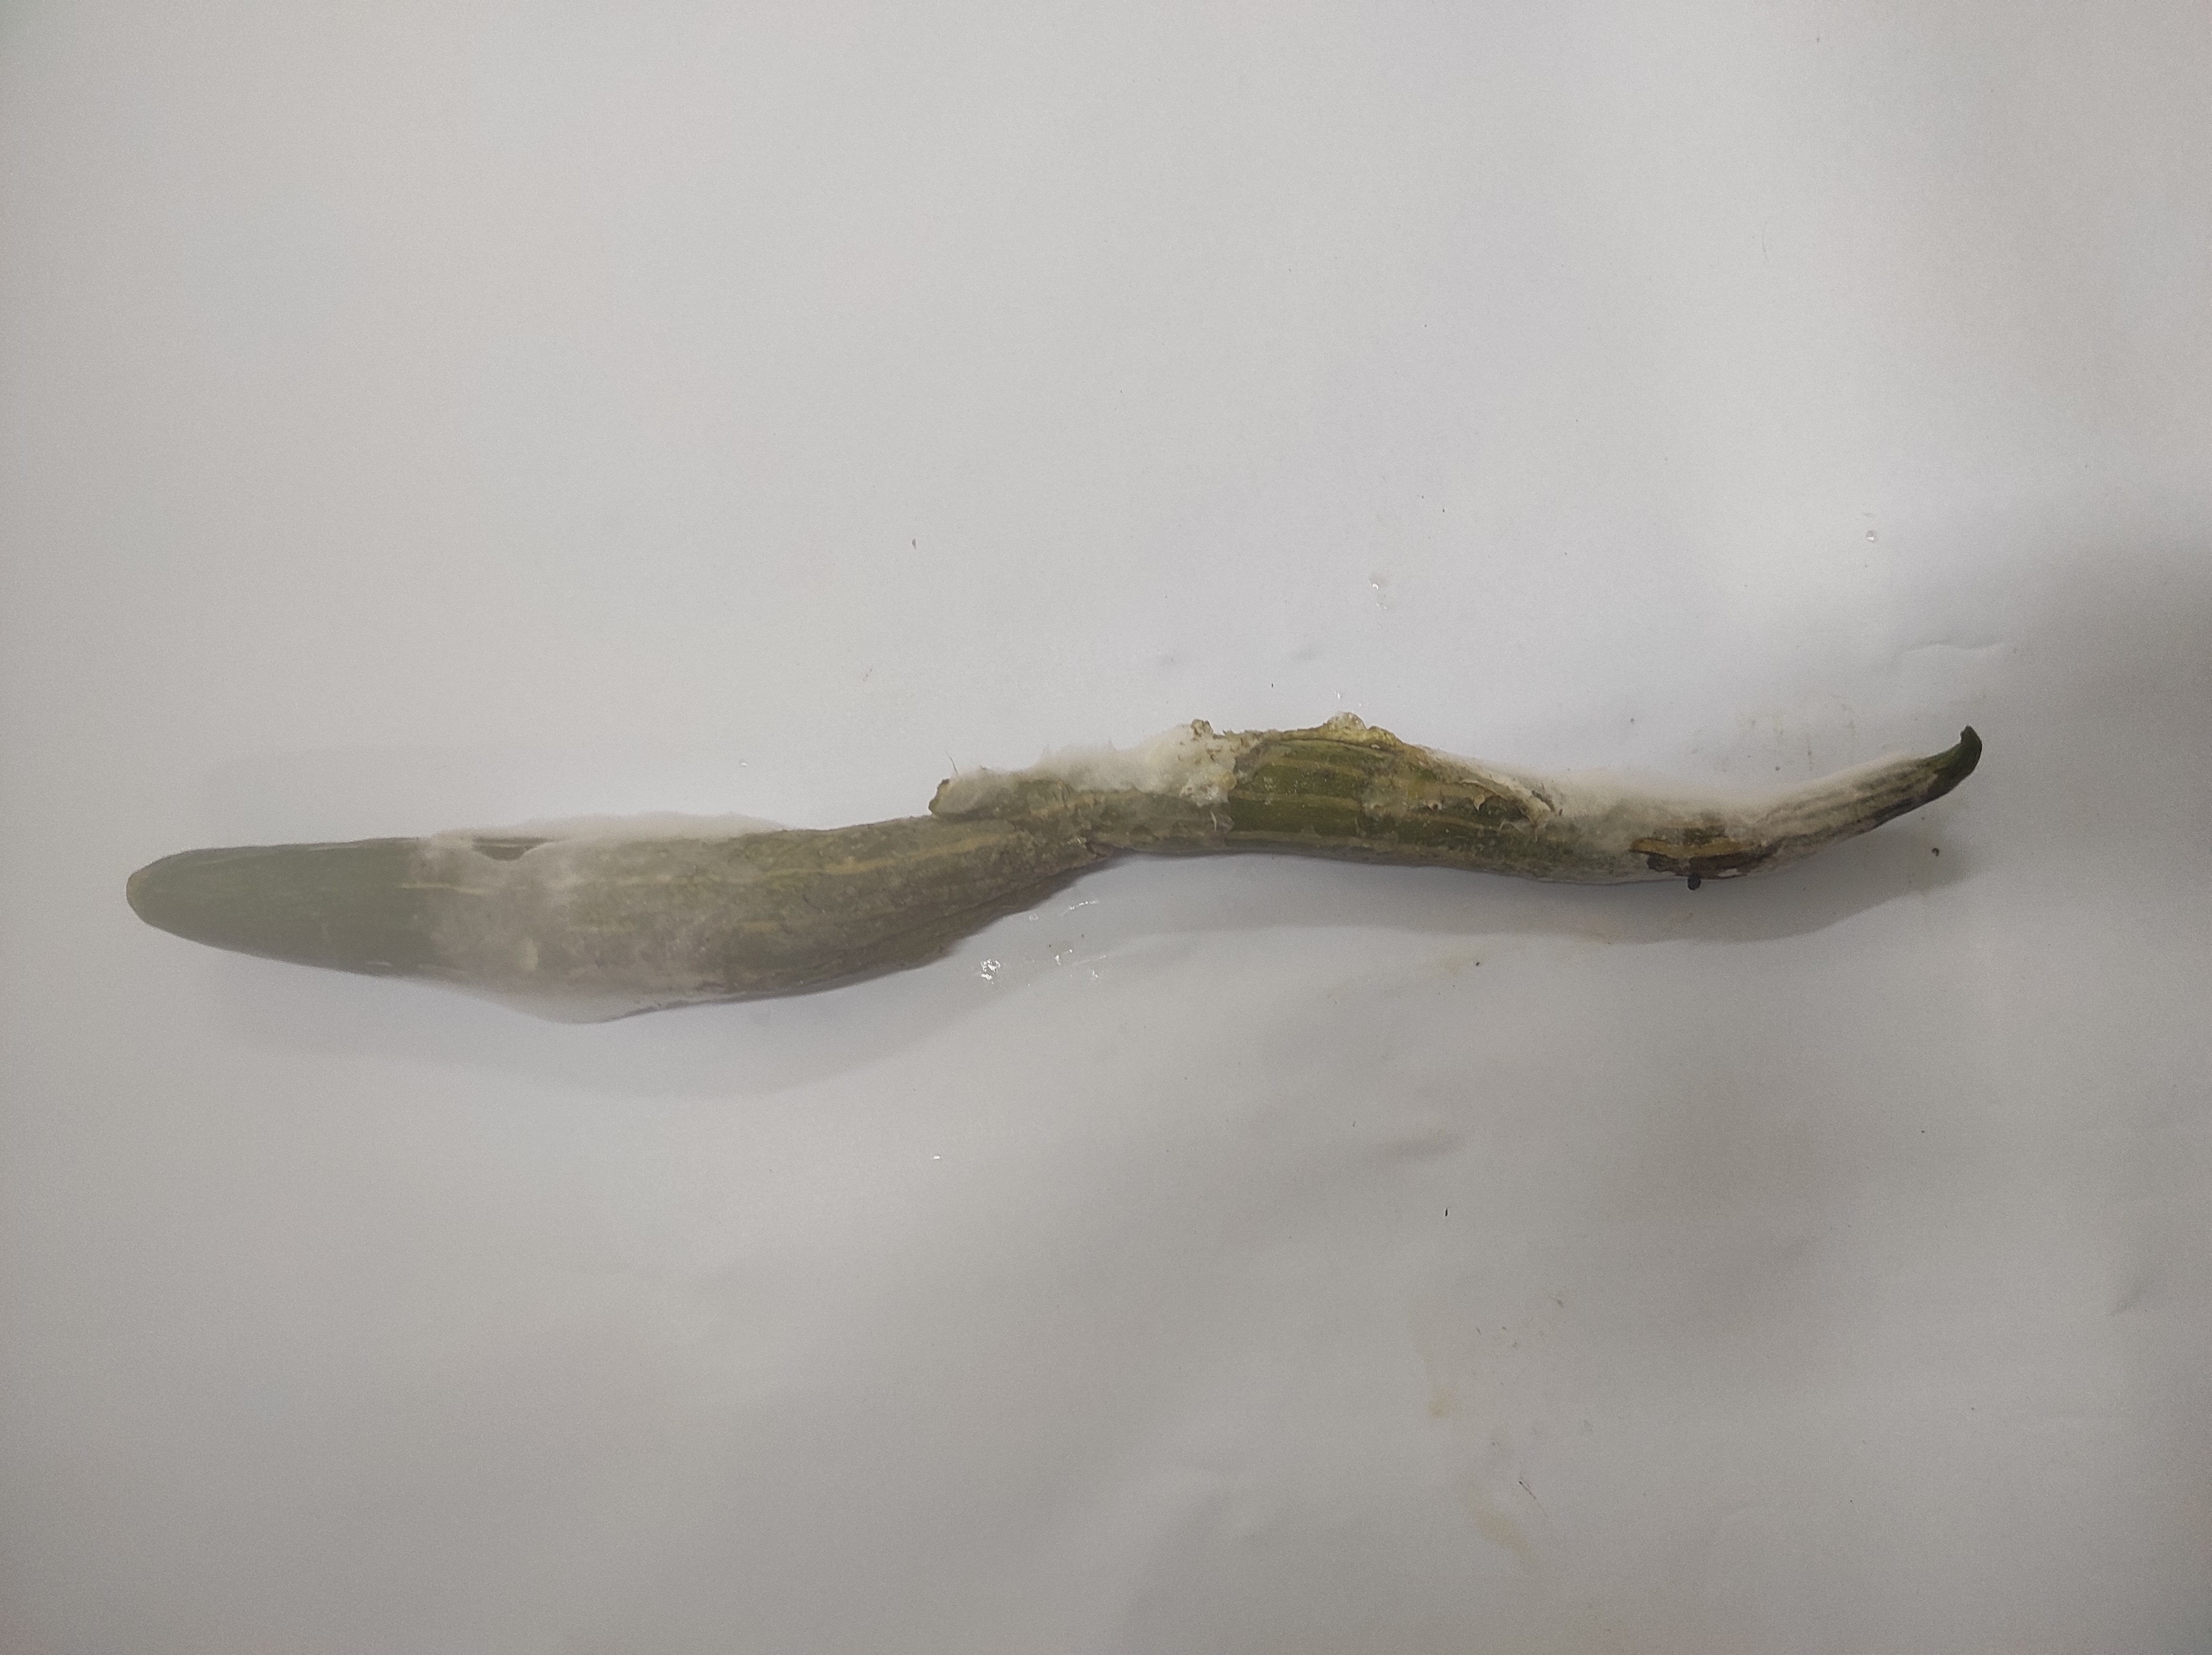
Crop: Snake Gourd
Condition: Severely Damaged